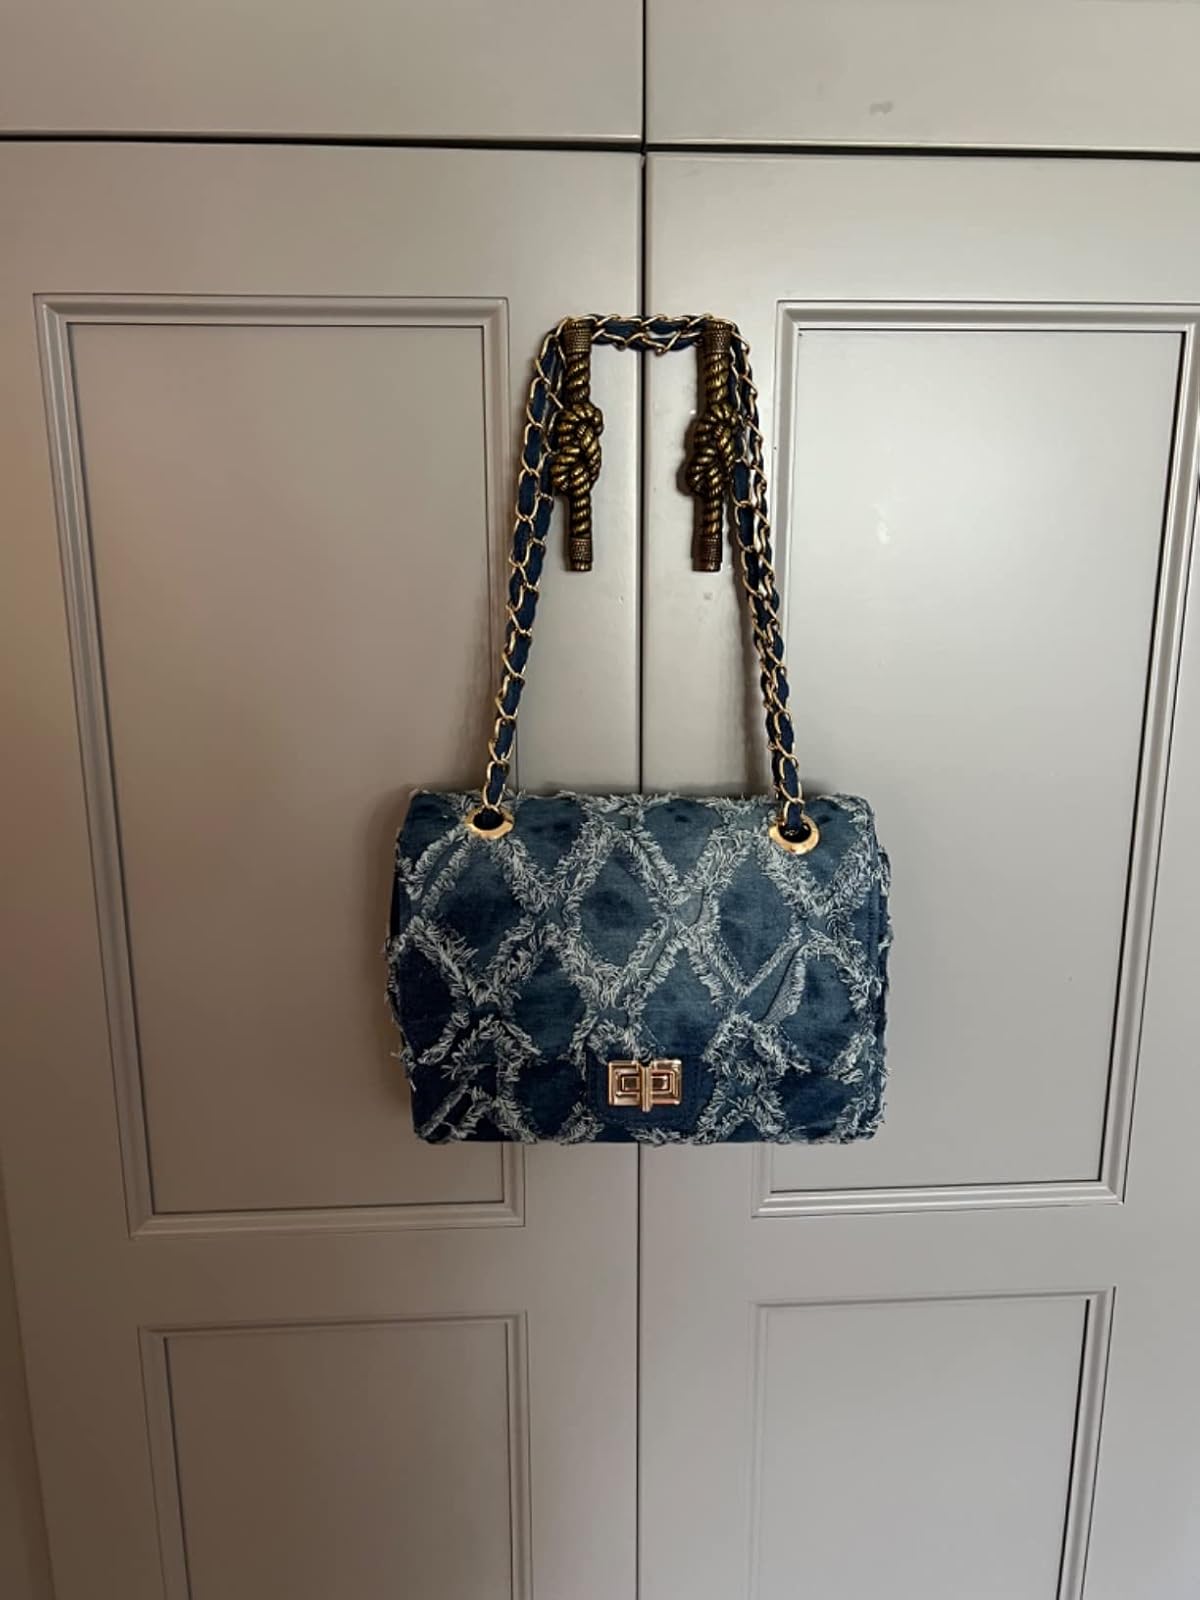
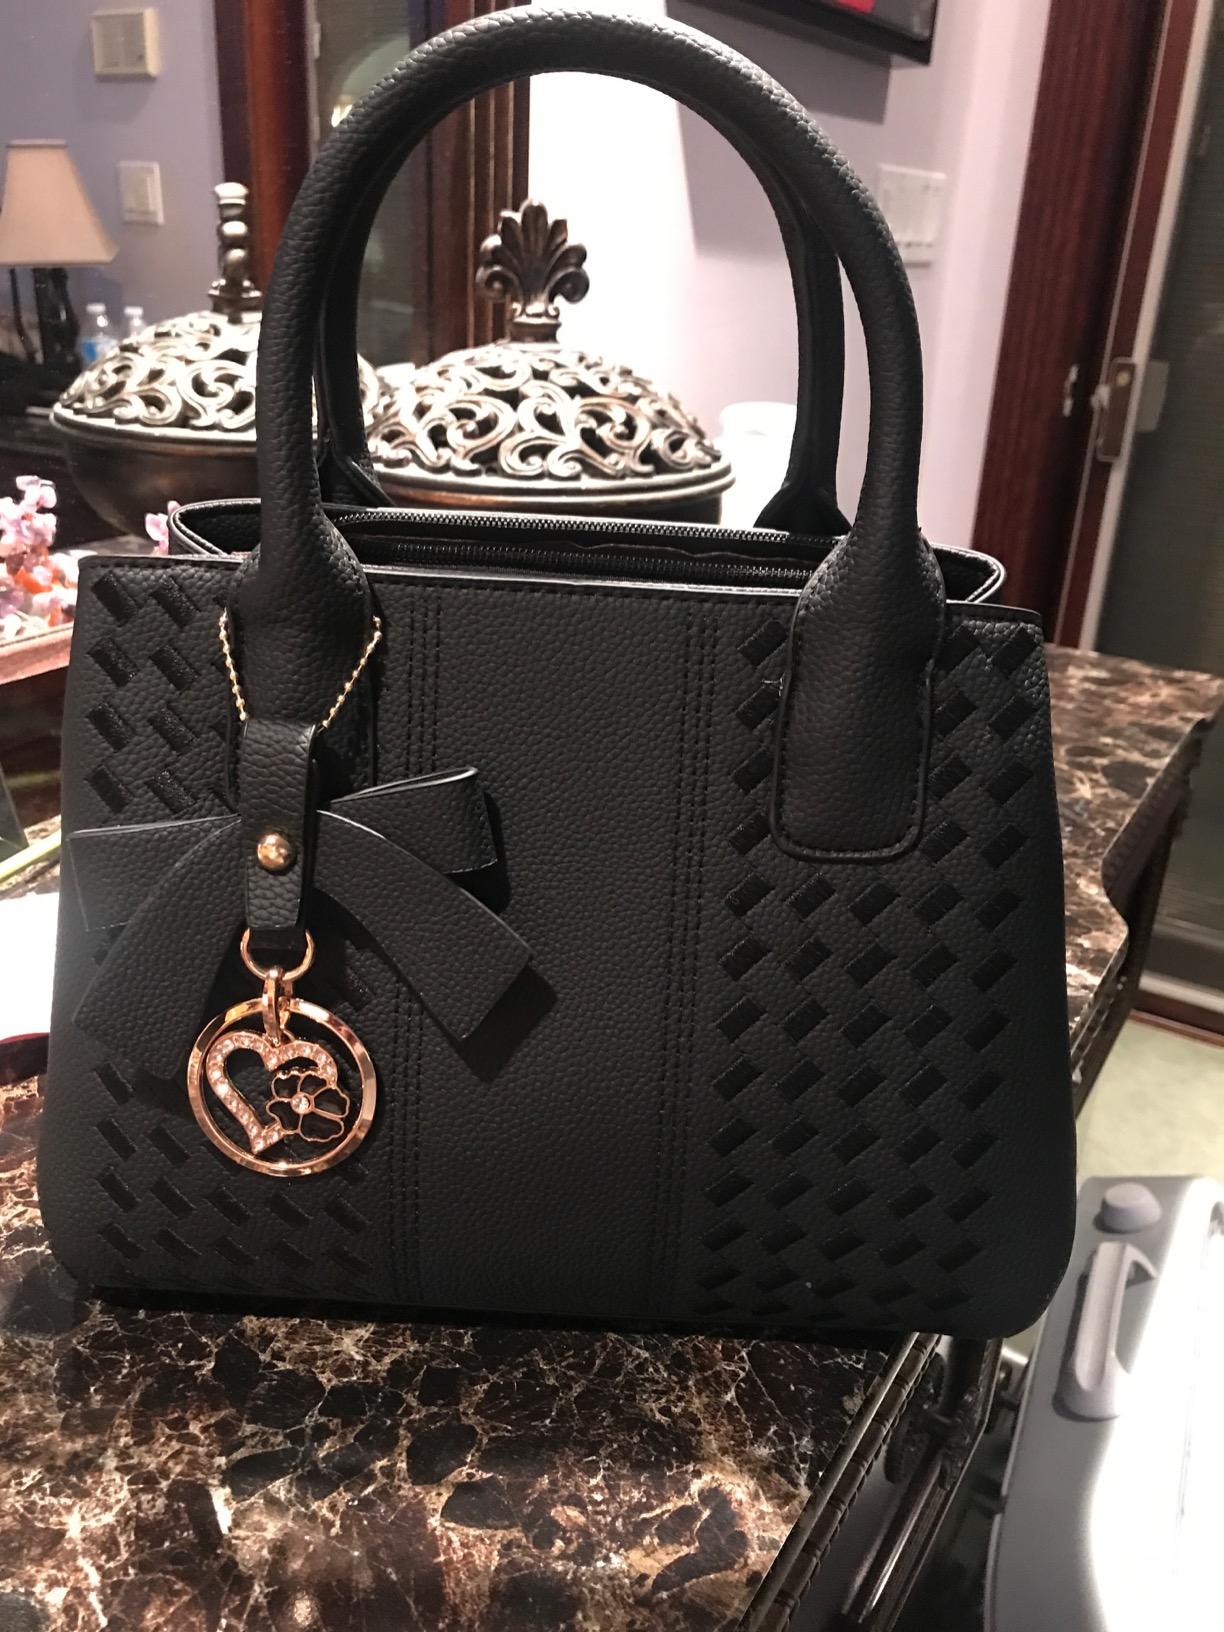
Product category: accessories_handbag
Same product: no